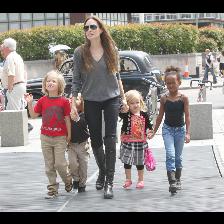
Label: Human